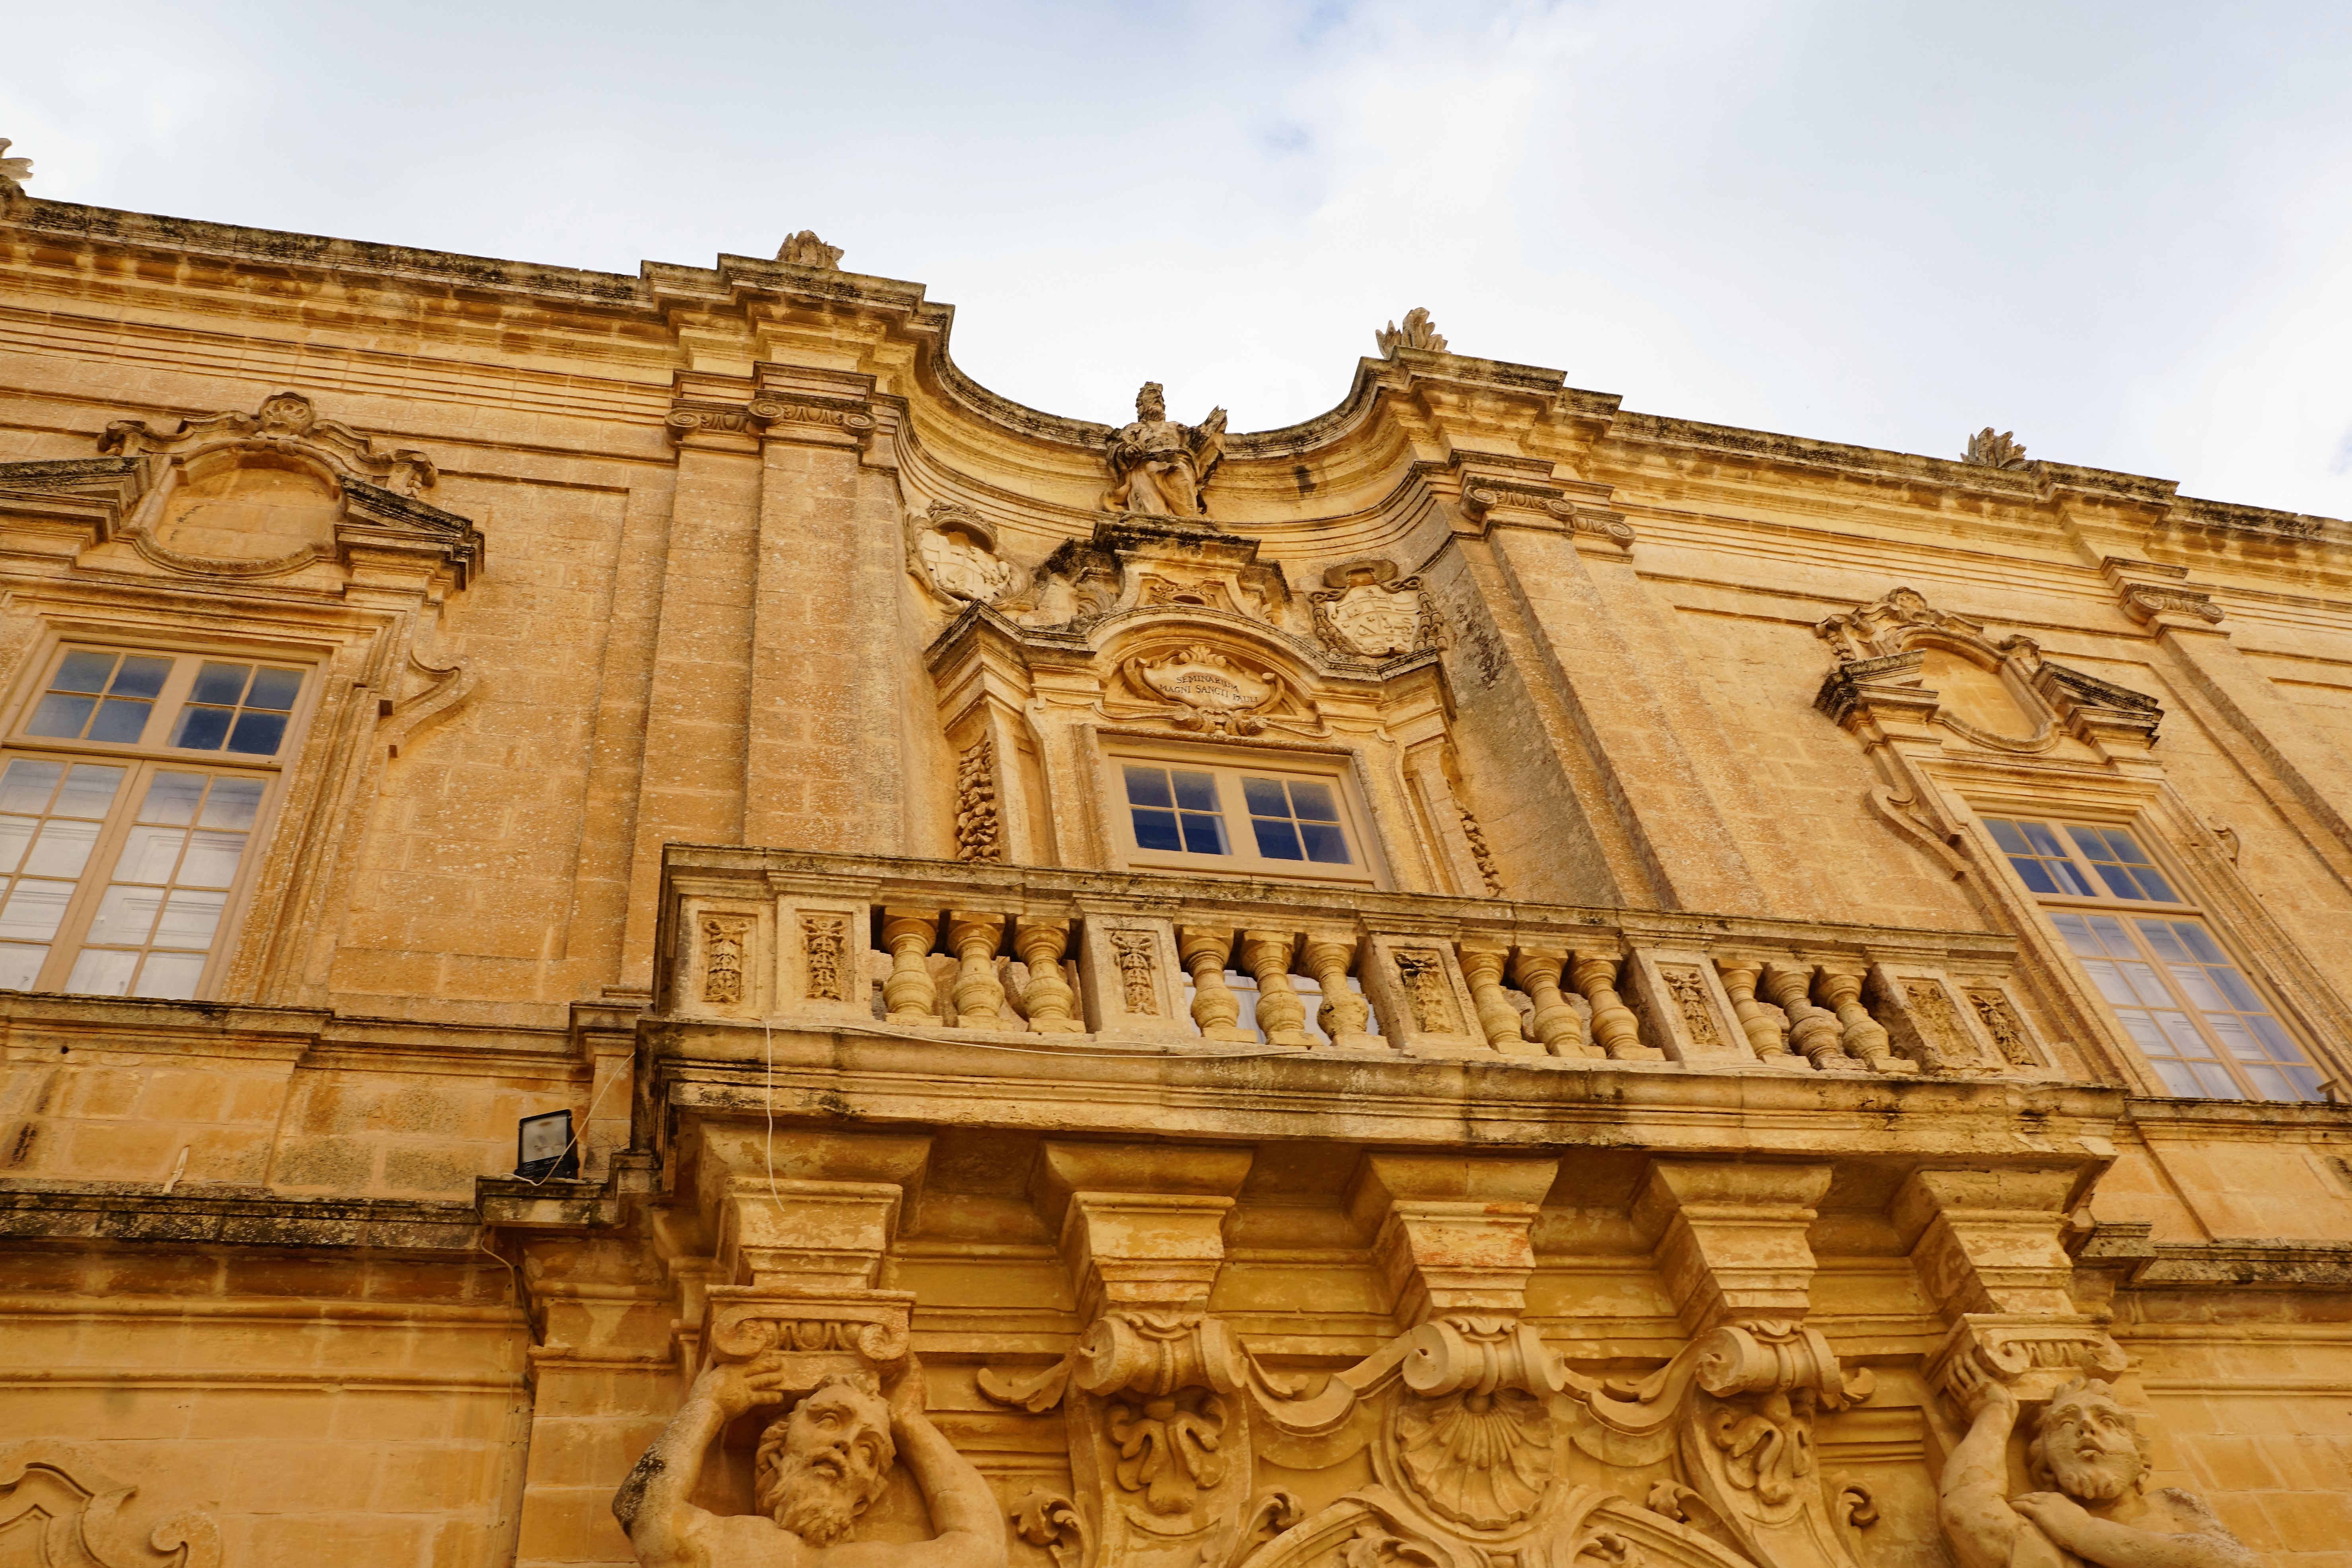
cloud, sky, window, building, palace, old, home, film, monument, statue, landmark, facade, blue, cathedral, tourism, medieval architecture, series, history, malta, tourist attraction, relay, ancient rome, archaeological site, game of thrones, classical architecture, historic site, ancient history, mdina, ancient roman architecture